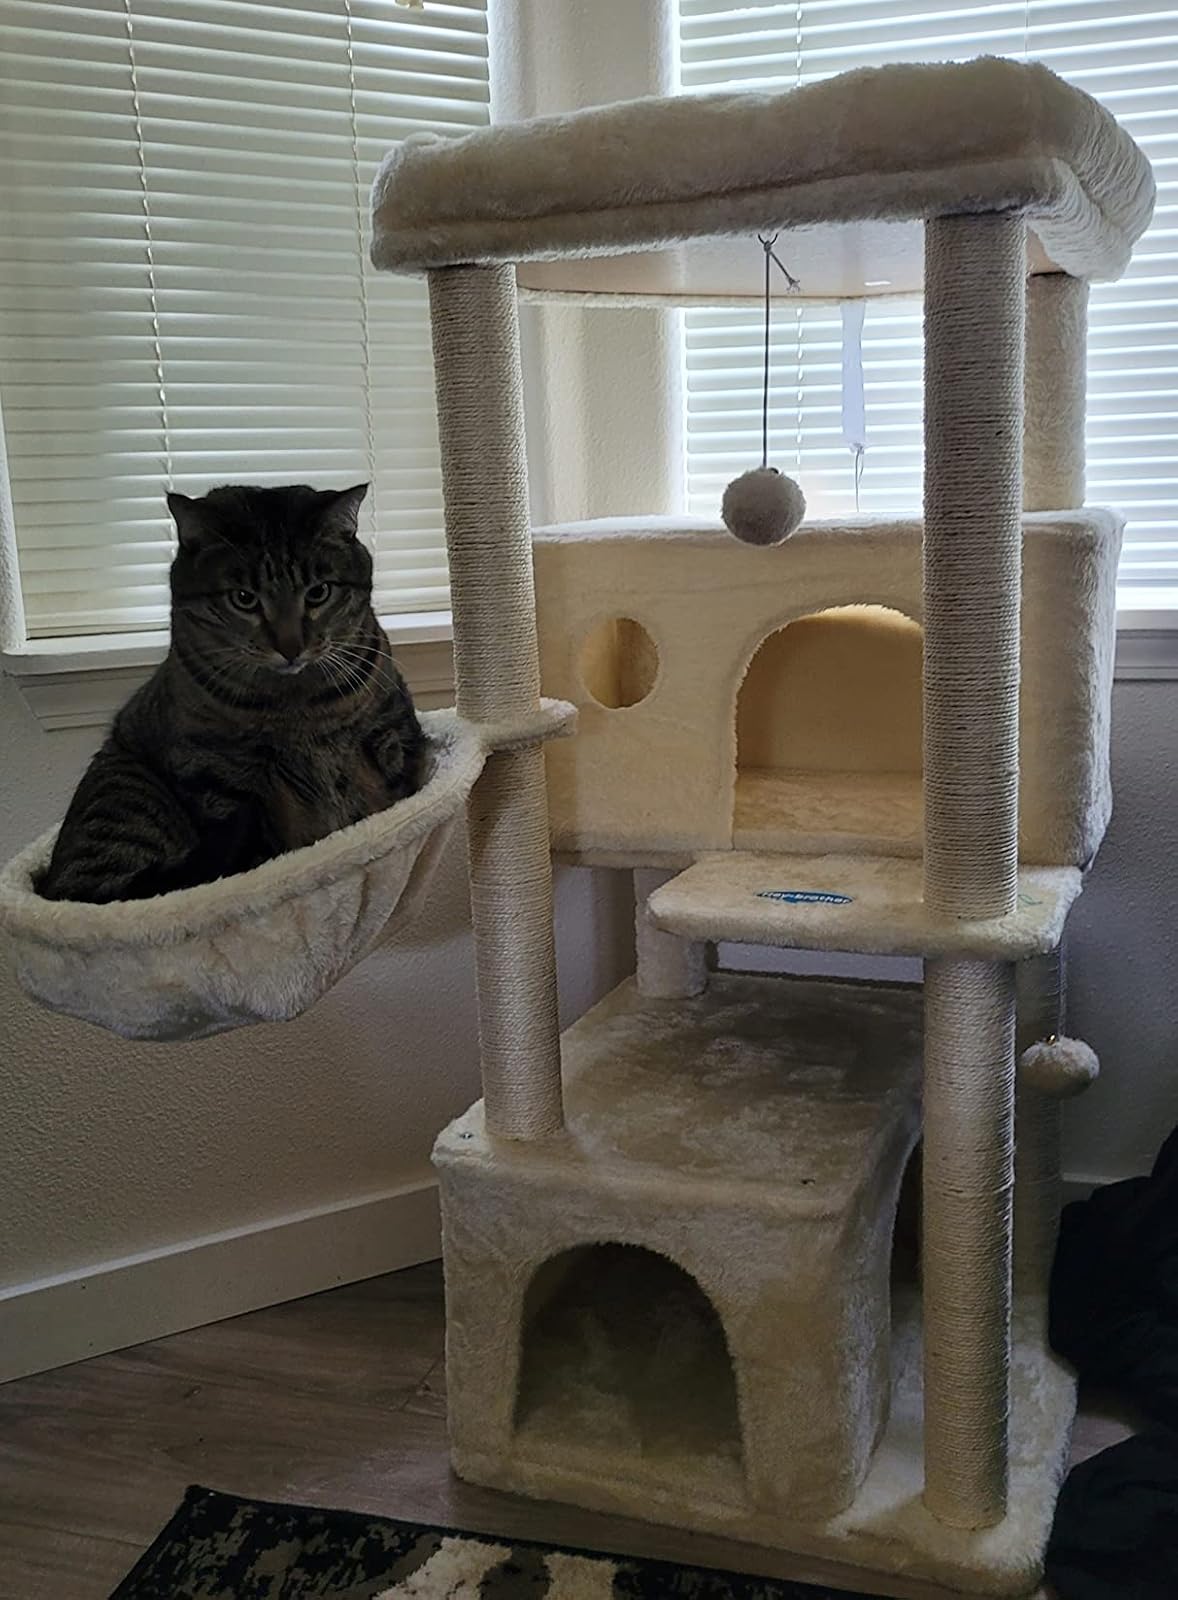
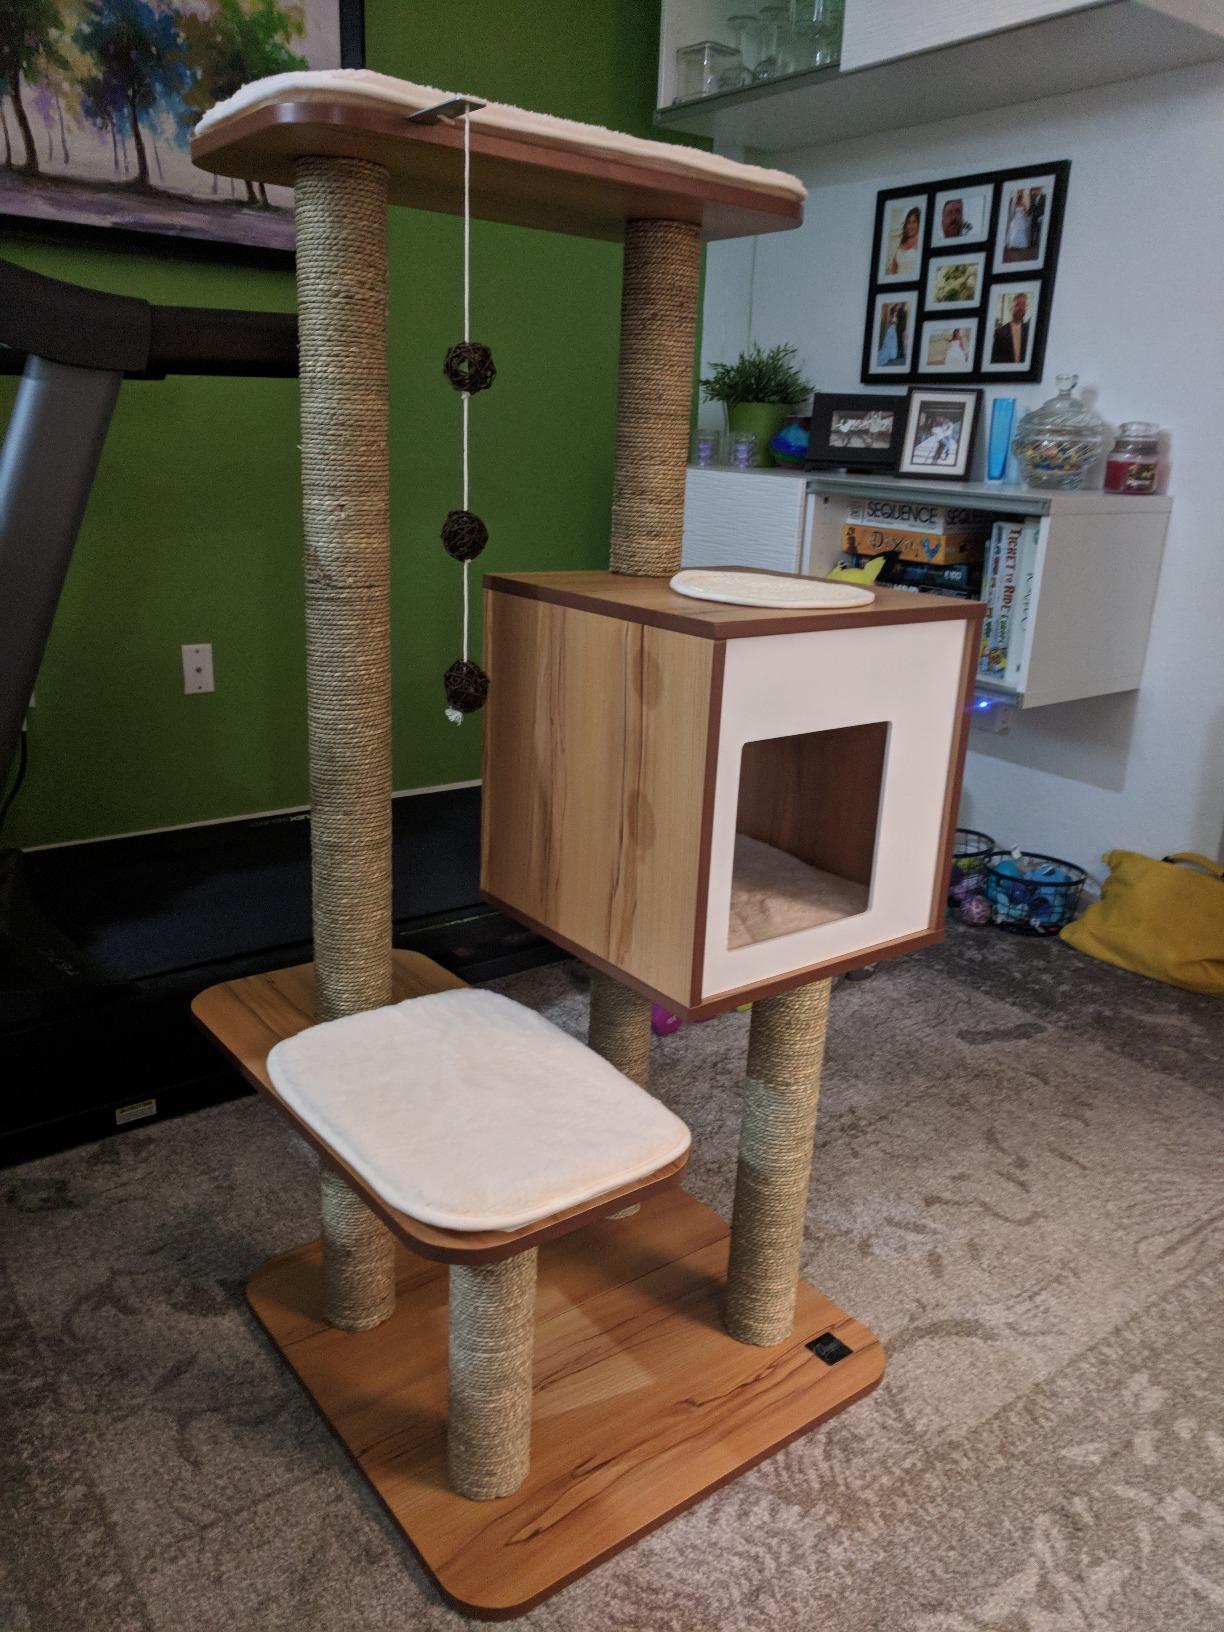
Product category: items_cat tree
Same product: no